Artur London

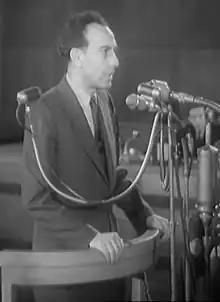
Artur London during the trial

Artur London (1 February 1915 – 8 November 1986) was a Czechoslovak communist politician and co-defendant in the Slánský Trial in 1952. Though he was sentenced to life in prison, he was freed in 1955; he then settled in France with his wife Lise London. In 1968 he published his memoirs in "L'Aveu" ("The Confession"), a book which resonated internationally, adapted by Costa-Gavras as the movie of the same name.